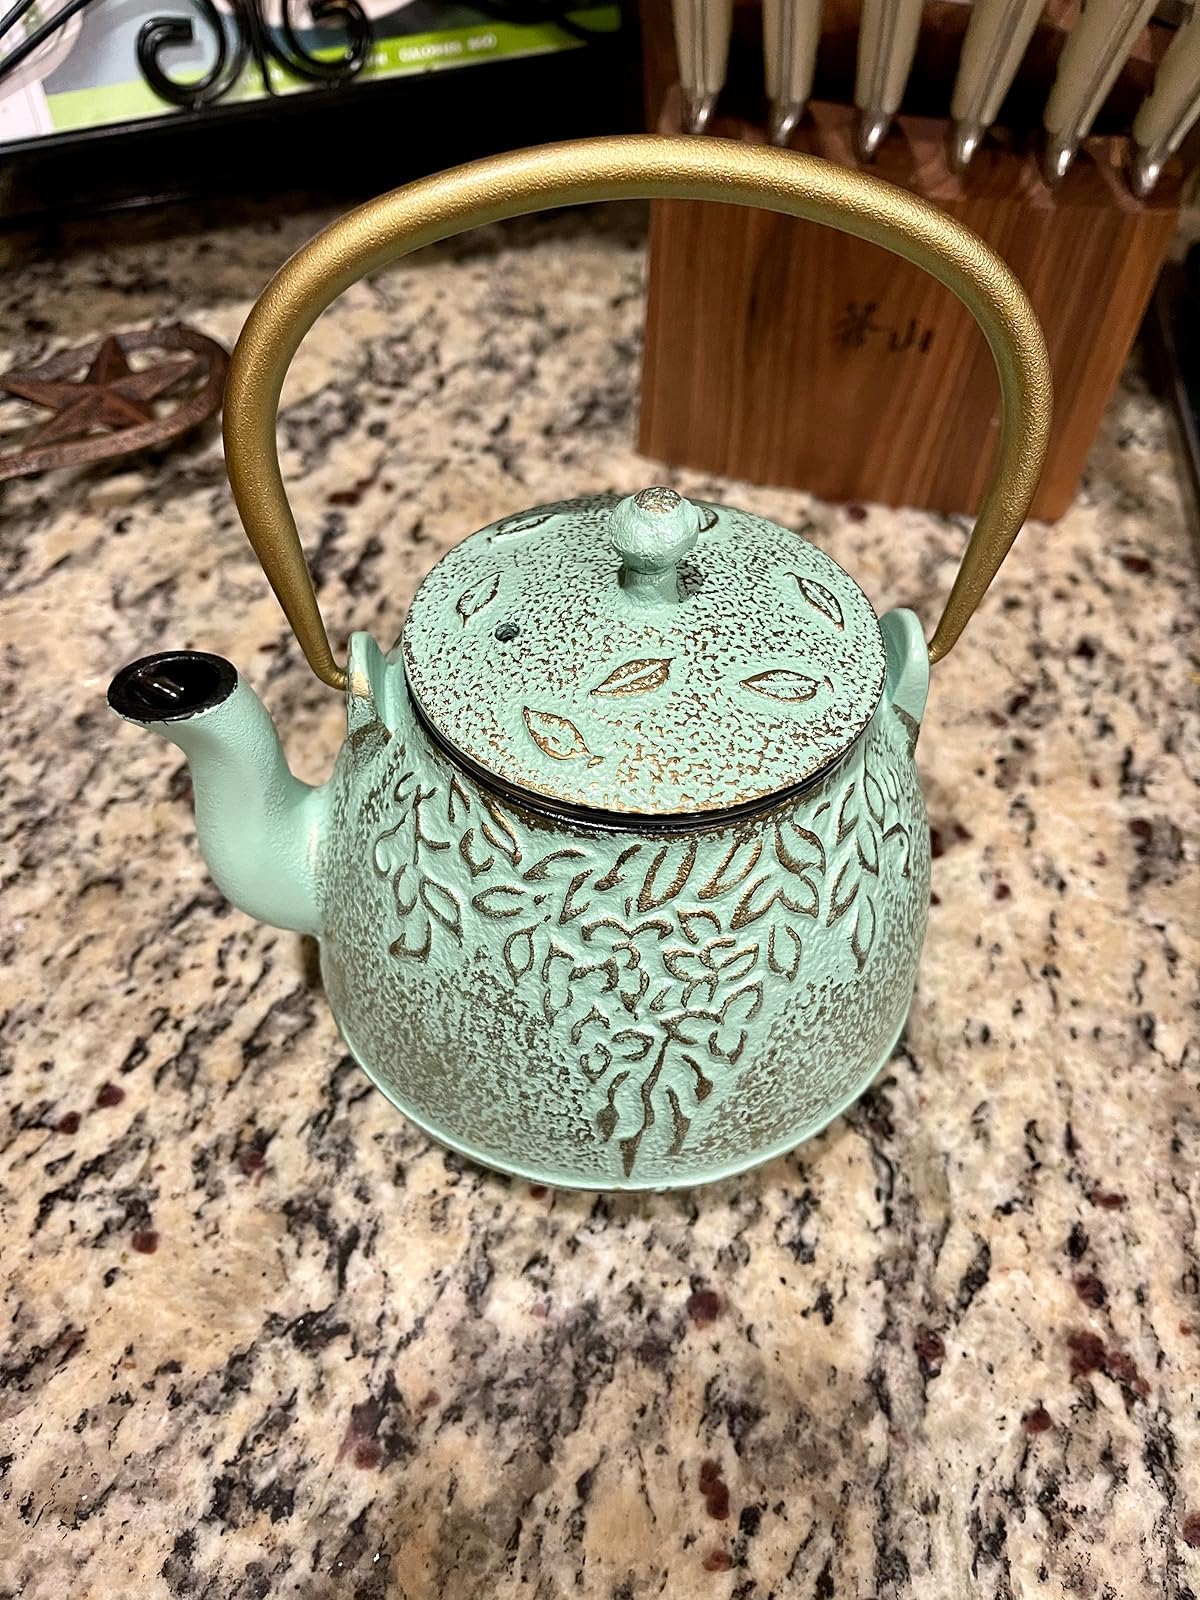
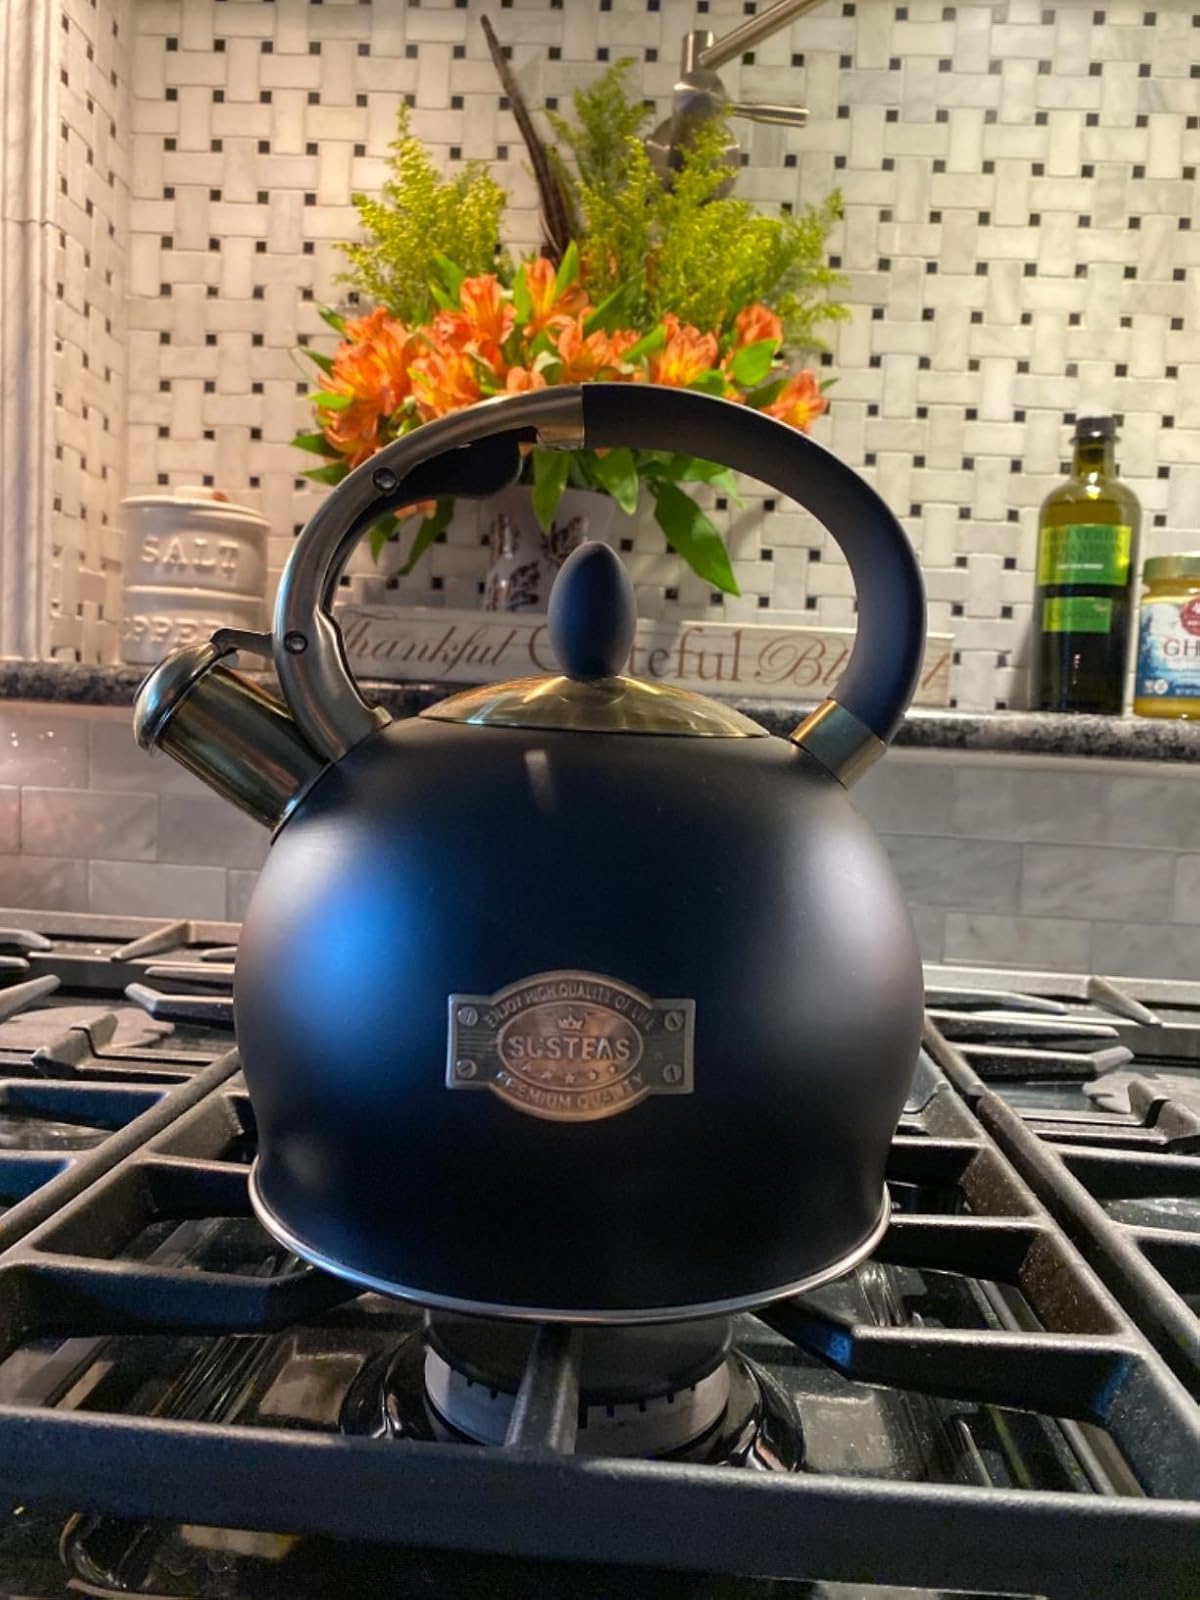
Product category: items_kettle
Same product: no